Winfield Statewide Cup

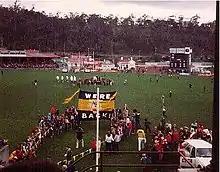
Hobart's banner reads "We're Back!" prior to the 1980 Winfield Statewide Cup final.

Source: All scores and statistics courtesy of the Hobart Mercury, Saturday Evening Mercury (SEM), Launceston Examiner and North West Advocate publications